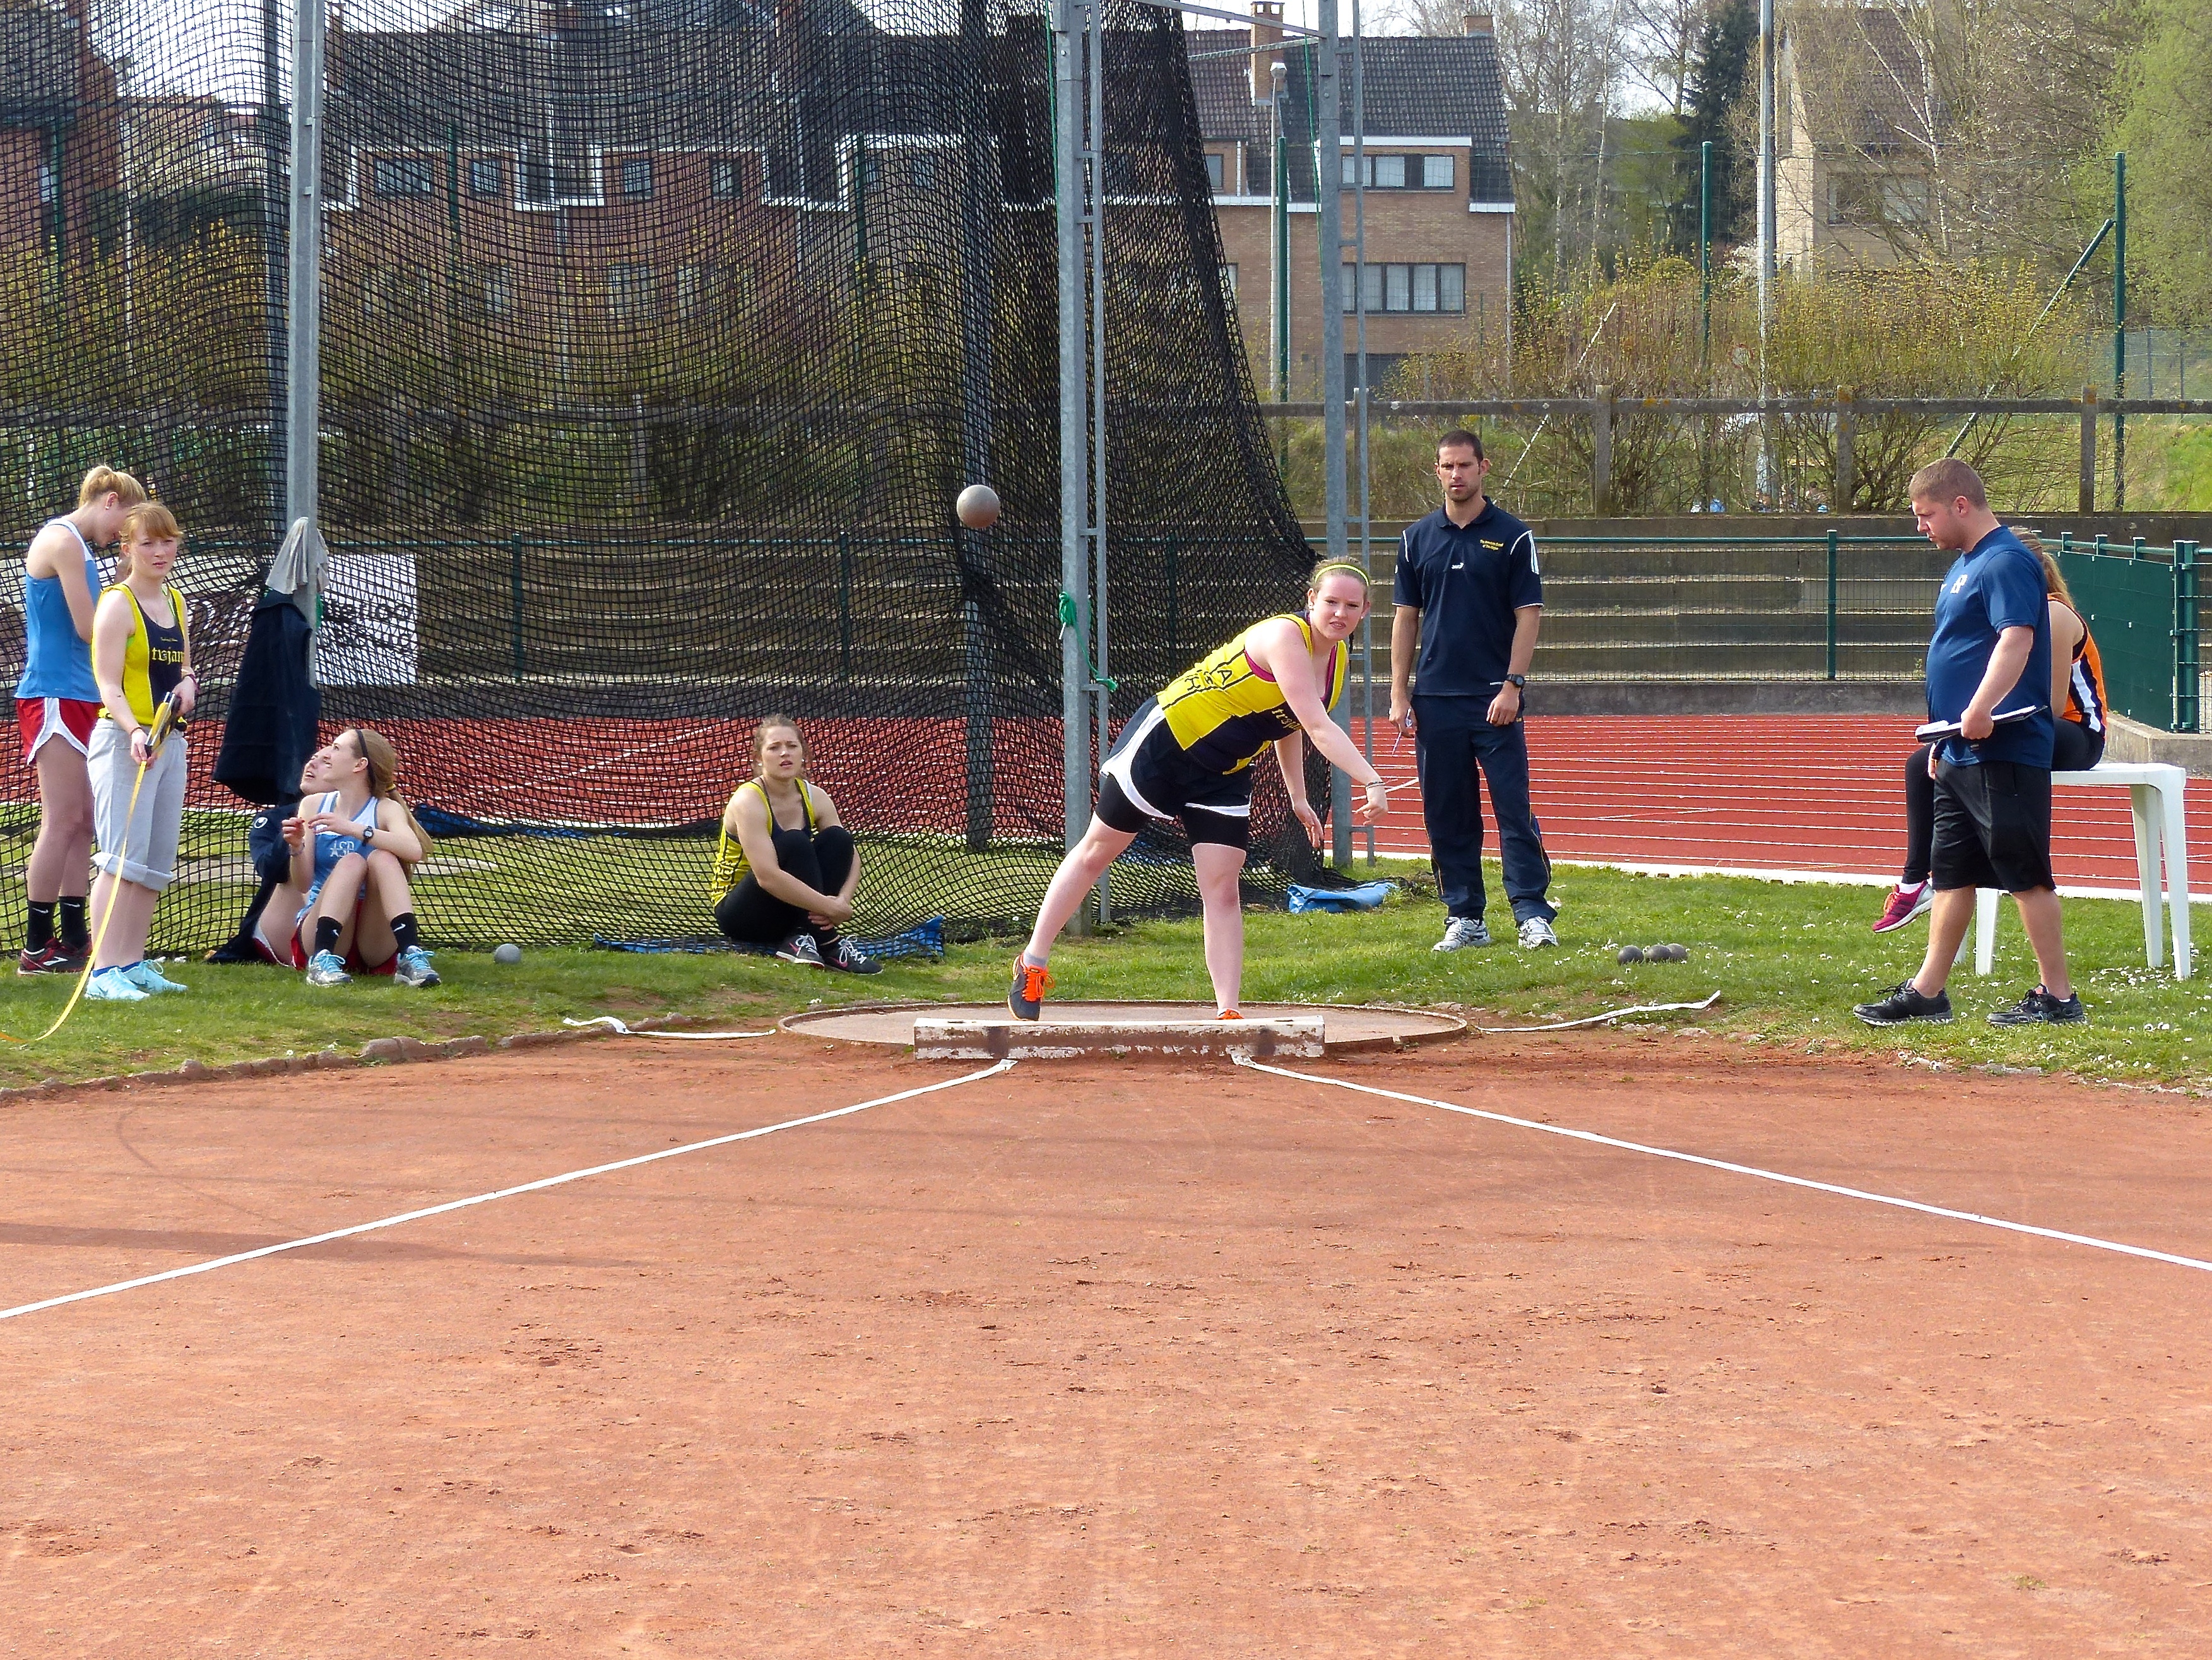
girl, track, sport, boy, running, run, runner, belgium, competition, team, sports, shot, highschool, athletics, meet, waterloo, tournament, sprint, trackfield, trackandfield, put, softball, competition event, track and field athletics